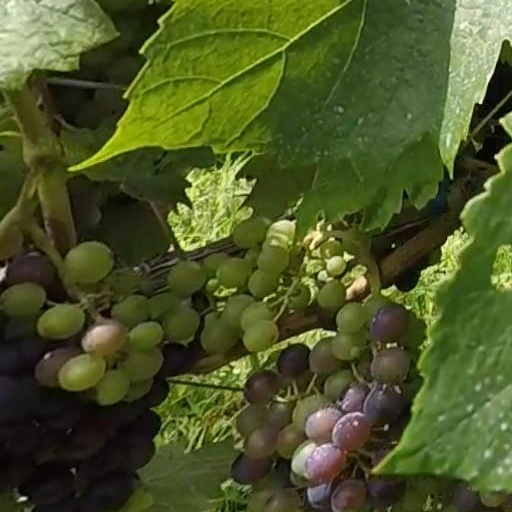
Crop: grape